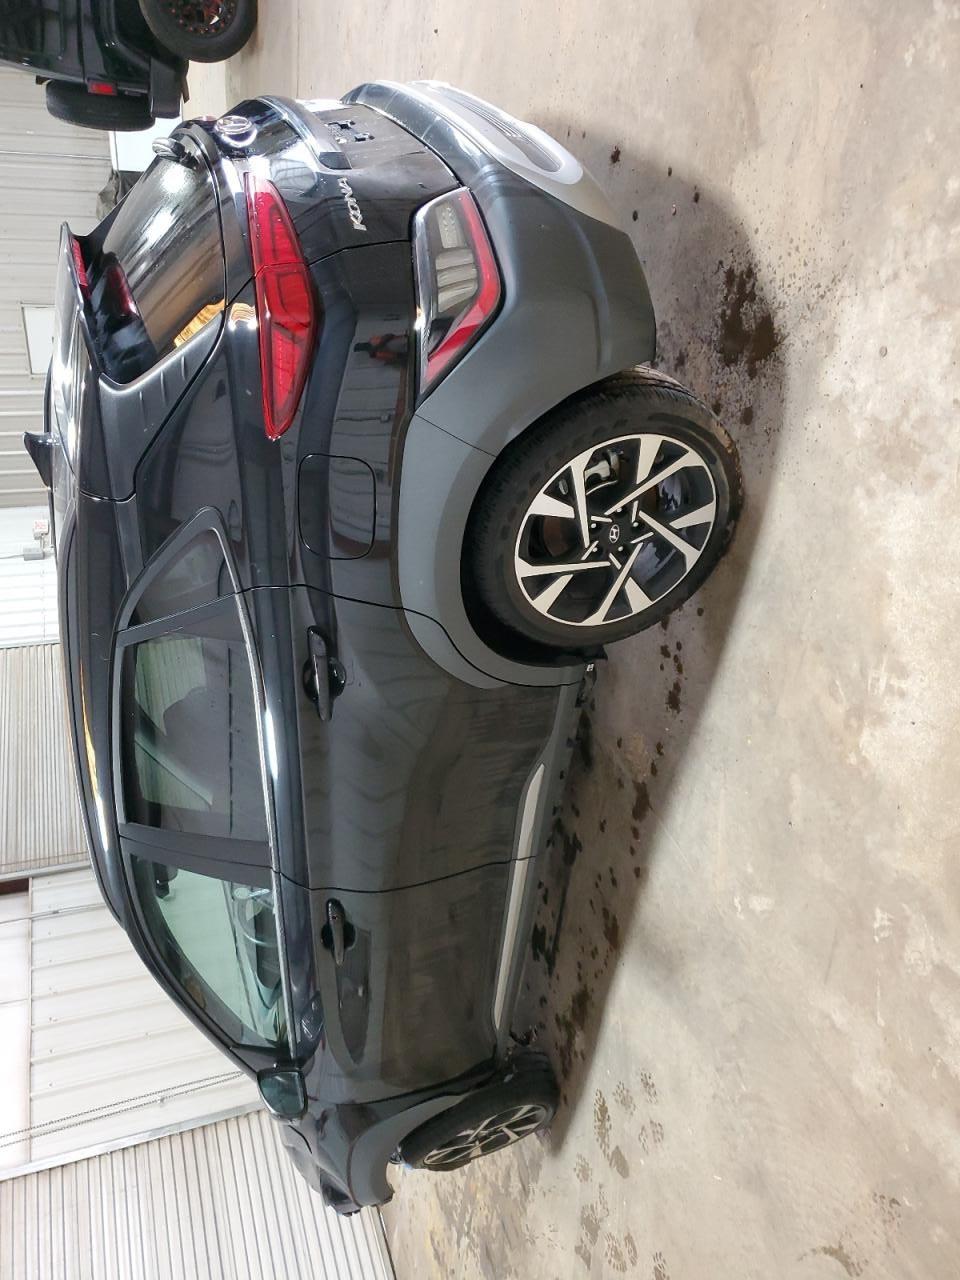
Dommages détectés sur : aile avant gauche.
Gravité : mineur